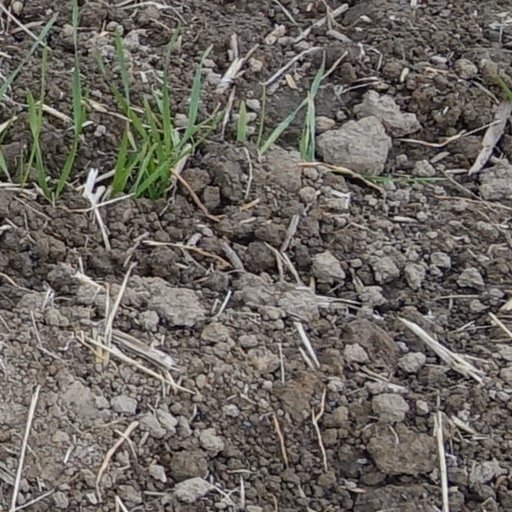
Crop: wheat